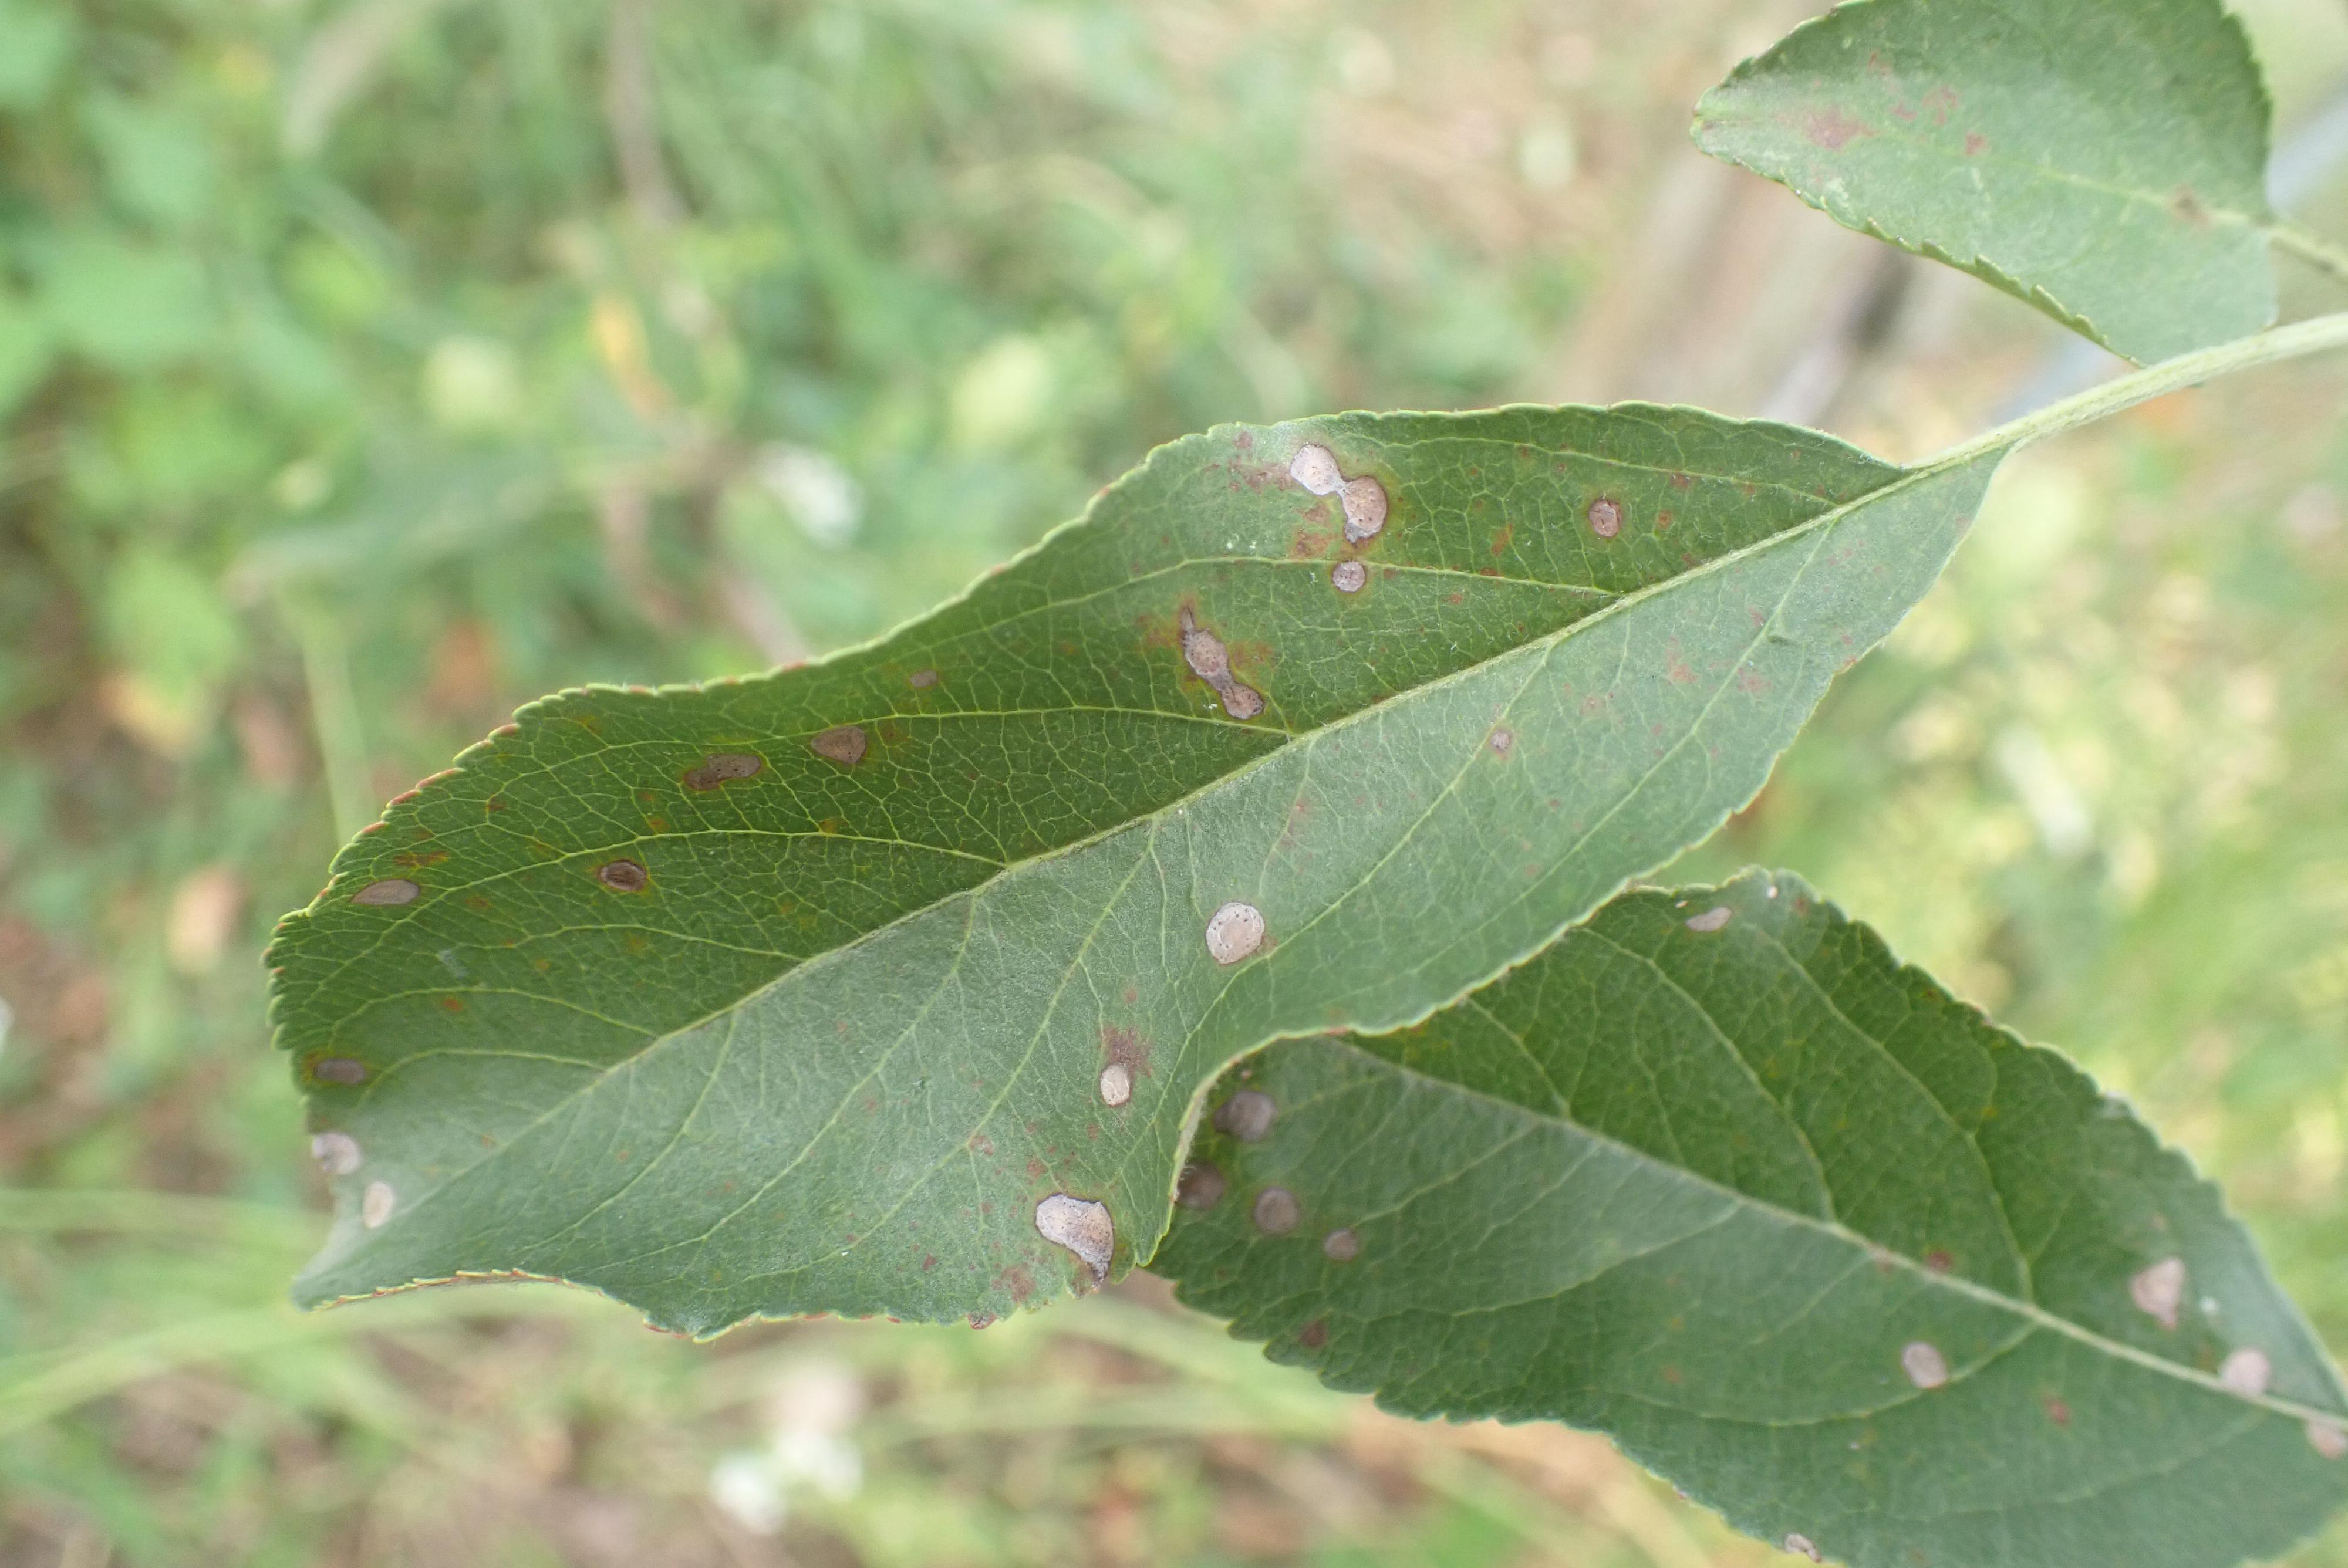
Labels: complex